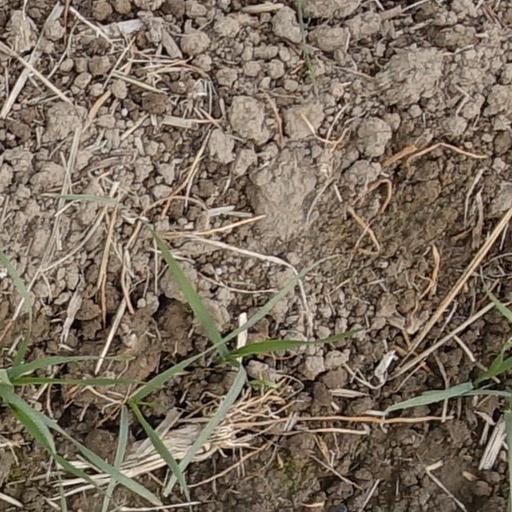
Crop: wheat